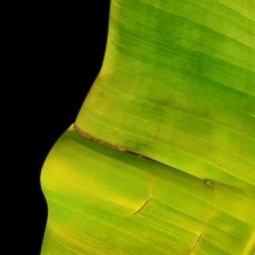
Label: Sulphur